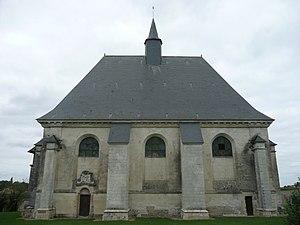
Jarzé - Chapelle This building is classé au titre des Monuments Historiques. It is indexed in the Base Mérimée, a database of architectural heritage maintained by the French Ministry of Culture,
Cet article recense les monuments historiques du nord de Maine-et-Loire, en France.
La chapelle de Notre-Dame de Montplacé est située à Jarzé en France. Elle fut construite sur un ancien sanctuaire dans la début du XVIIᵉ siècle après la vision de la vierge Marie par une bergère, sur ces lieux en 1610.